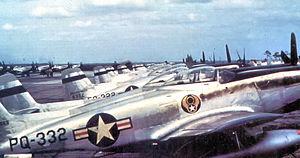
Un « buzz number » était une combinaison de gros chiffres et lettres appliquée sur les avions militaires de l'US Air Force dans les années de l'immédiat après-Seconde Guerre mondiale, et jusqu'à la fin des années 1960.